Western Antique Aeroplane & Automobile Museum

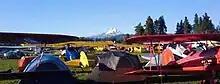
WAAAM Fly-In morning

The museum was formed as a 501(c) organization in 2006, by collector Terry Brandt and opened in 2007, in a building. The museum was started with 42 airplanes donated by Brandt and 20 automobiles. As of September 2010, the museum totaled 75 airplanes and in excess of 100 automobiles. About 55 of the airplanes were still able to fly at that time. In 2009, a second hangar was added to display the collection, and a third was built in 2013. A fourth addition was added November 2016. The collection in 2024 now totals over 400 vehicles.